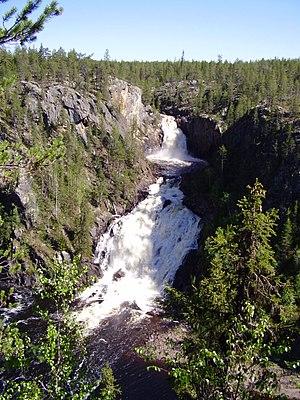
Le parc national de Muddus est un parc national situé sur les communes de Jokkmokk et Gällivare, dans le comté de Norrbotten, à l'extrême Nord de la Suède. Le parc a été fondé en 1942, mais fut par la suite agrandi en 1984 pour couvrir au total 51 137 ha. Il est bordé au nord-ouest par la route européenne 45 et la réserve naturelle de Stubba qui assure la transition avec les autres aires naturelles de la région de Laponie.
Les parcs nationaux de Suède sont des aires protégées qui représentent le niveau de protection le plus strict que le gouvernement suédois peut garantir à une aire naturelle. En 2018, il existe 30 parcs nationaux qui couvrent au total environ 7 400 km² en excluant les zones marines, soit 1,5 % de la superficie du pays.